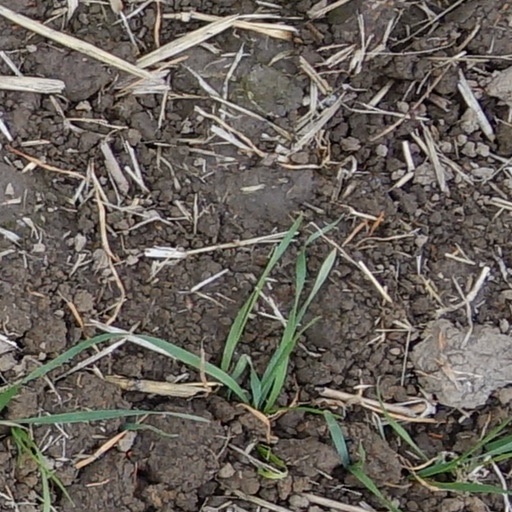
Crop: wheat